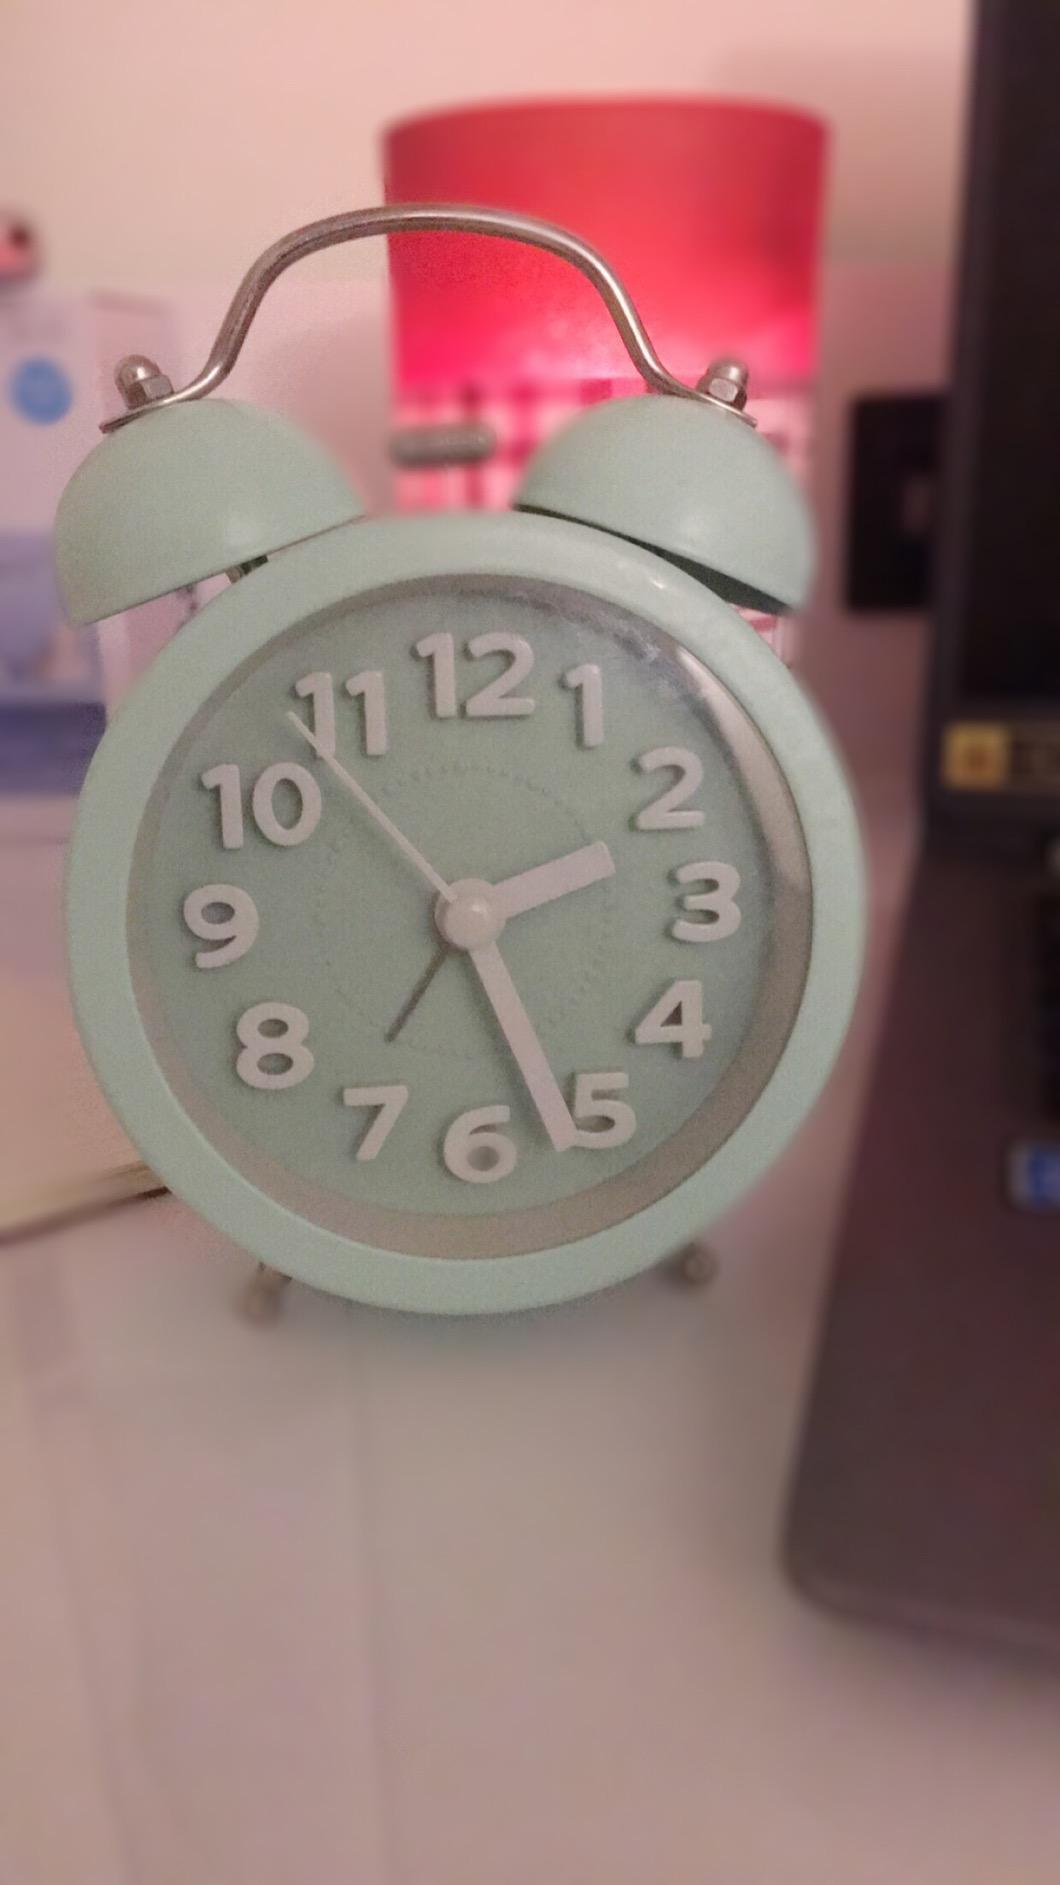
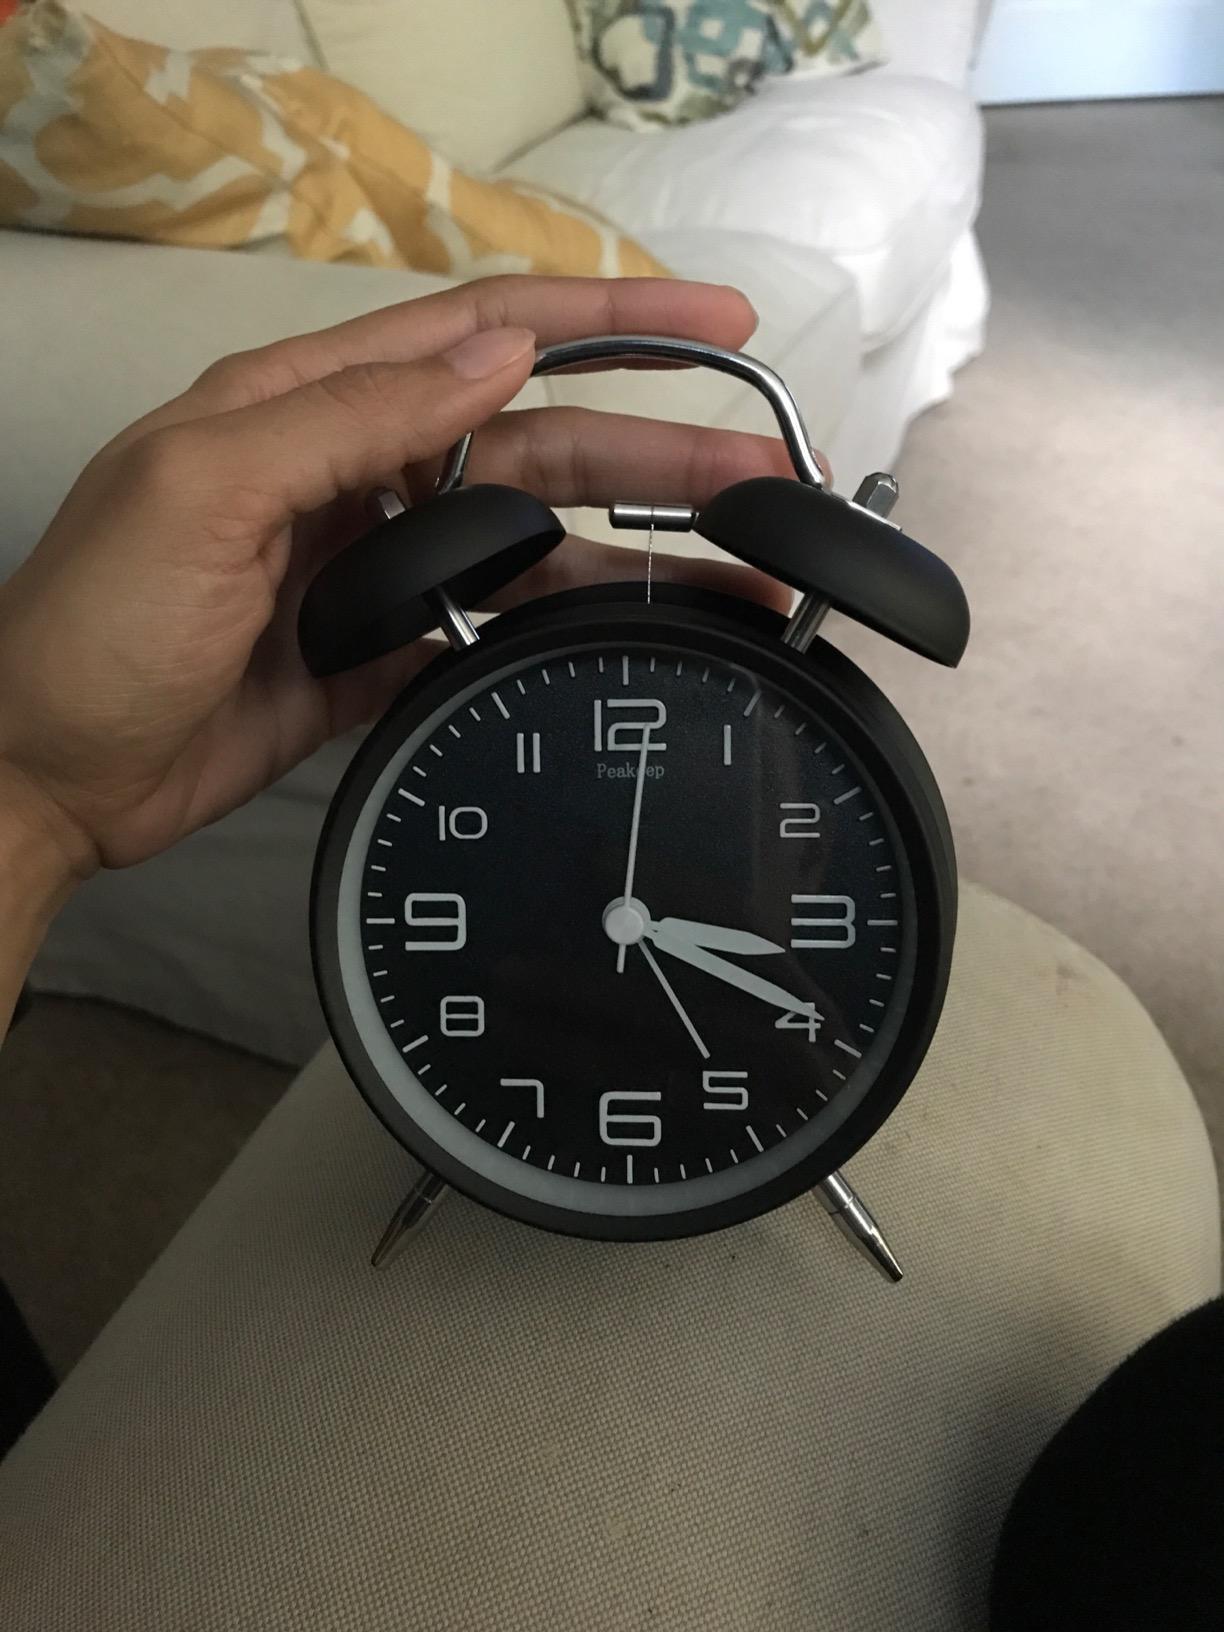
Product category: clock
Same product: no